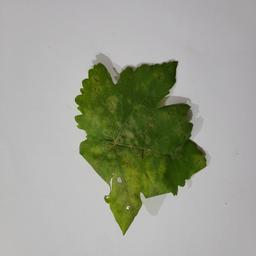
Label: Powdery Mildew